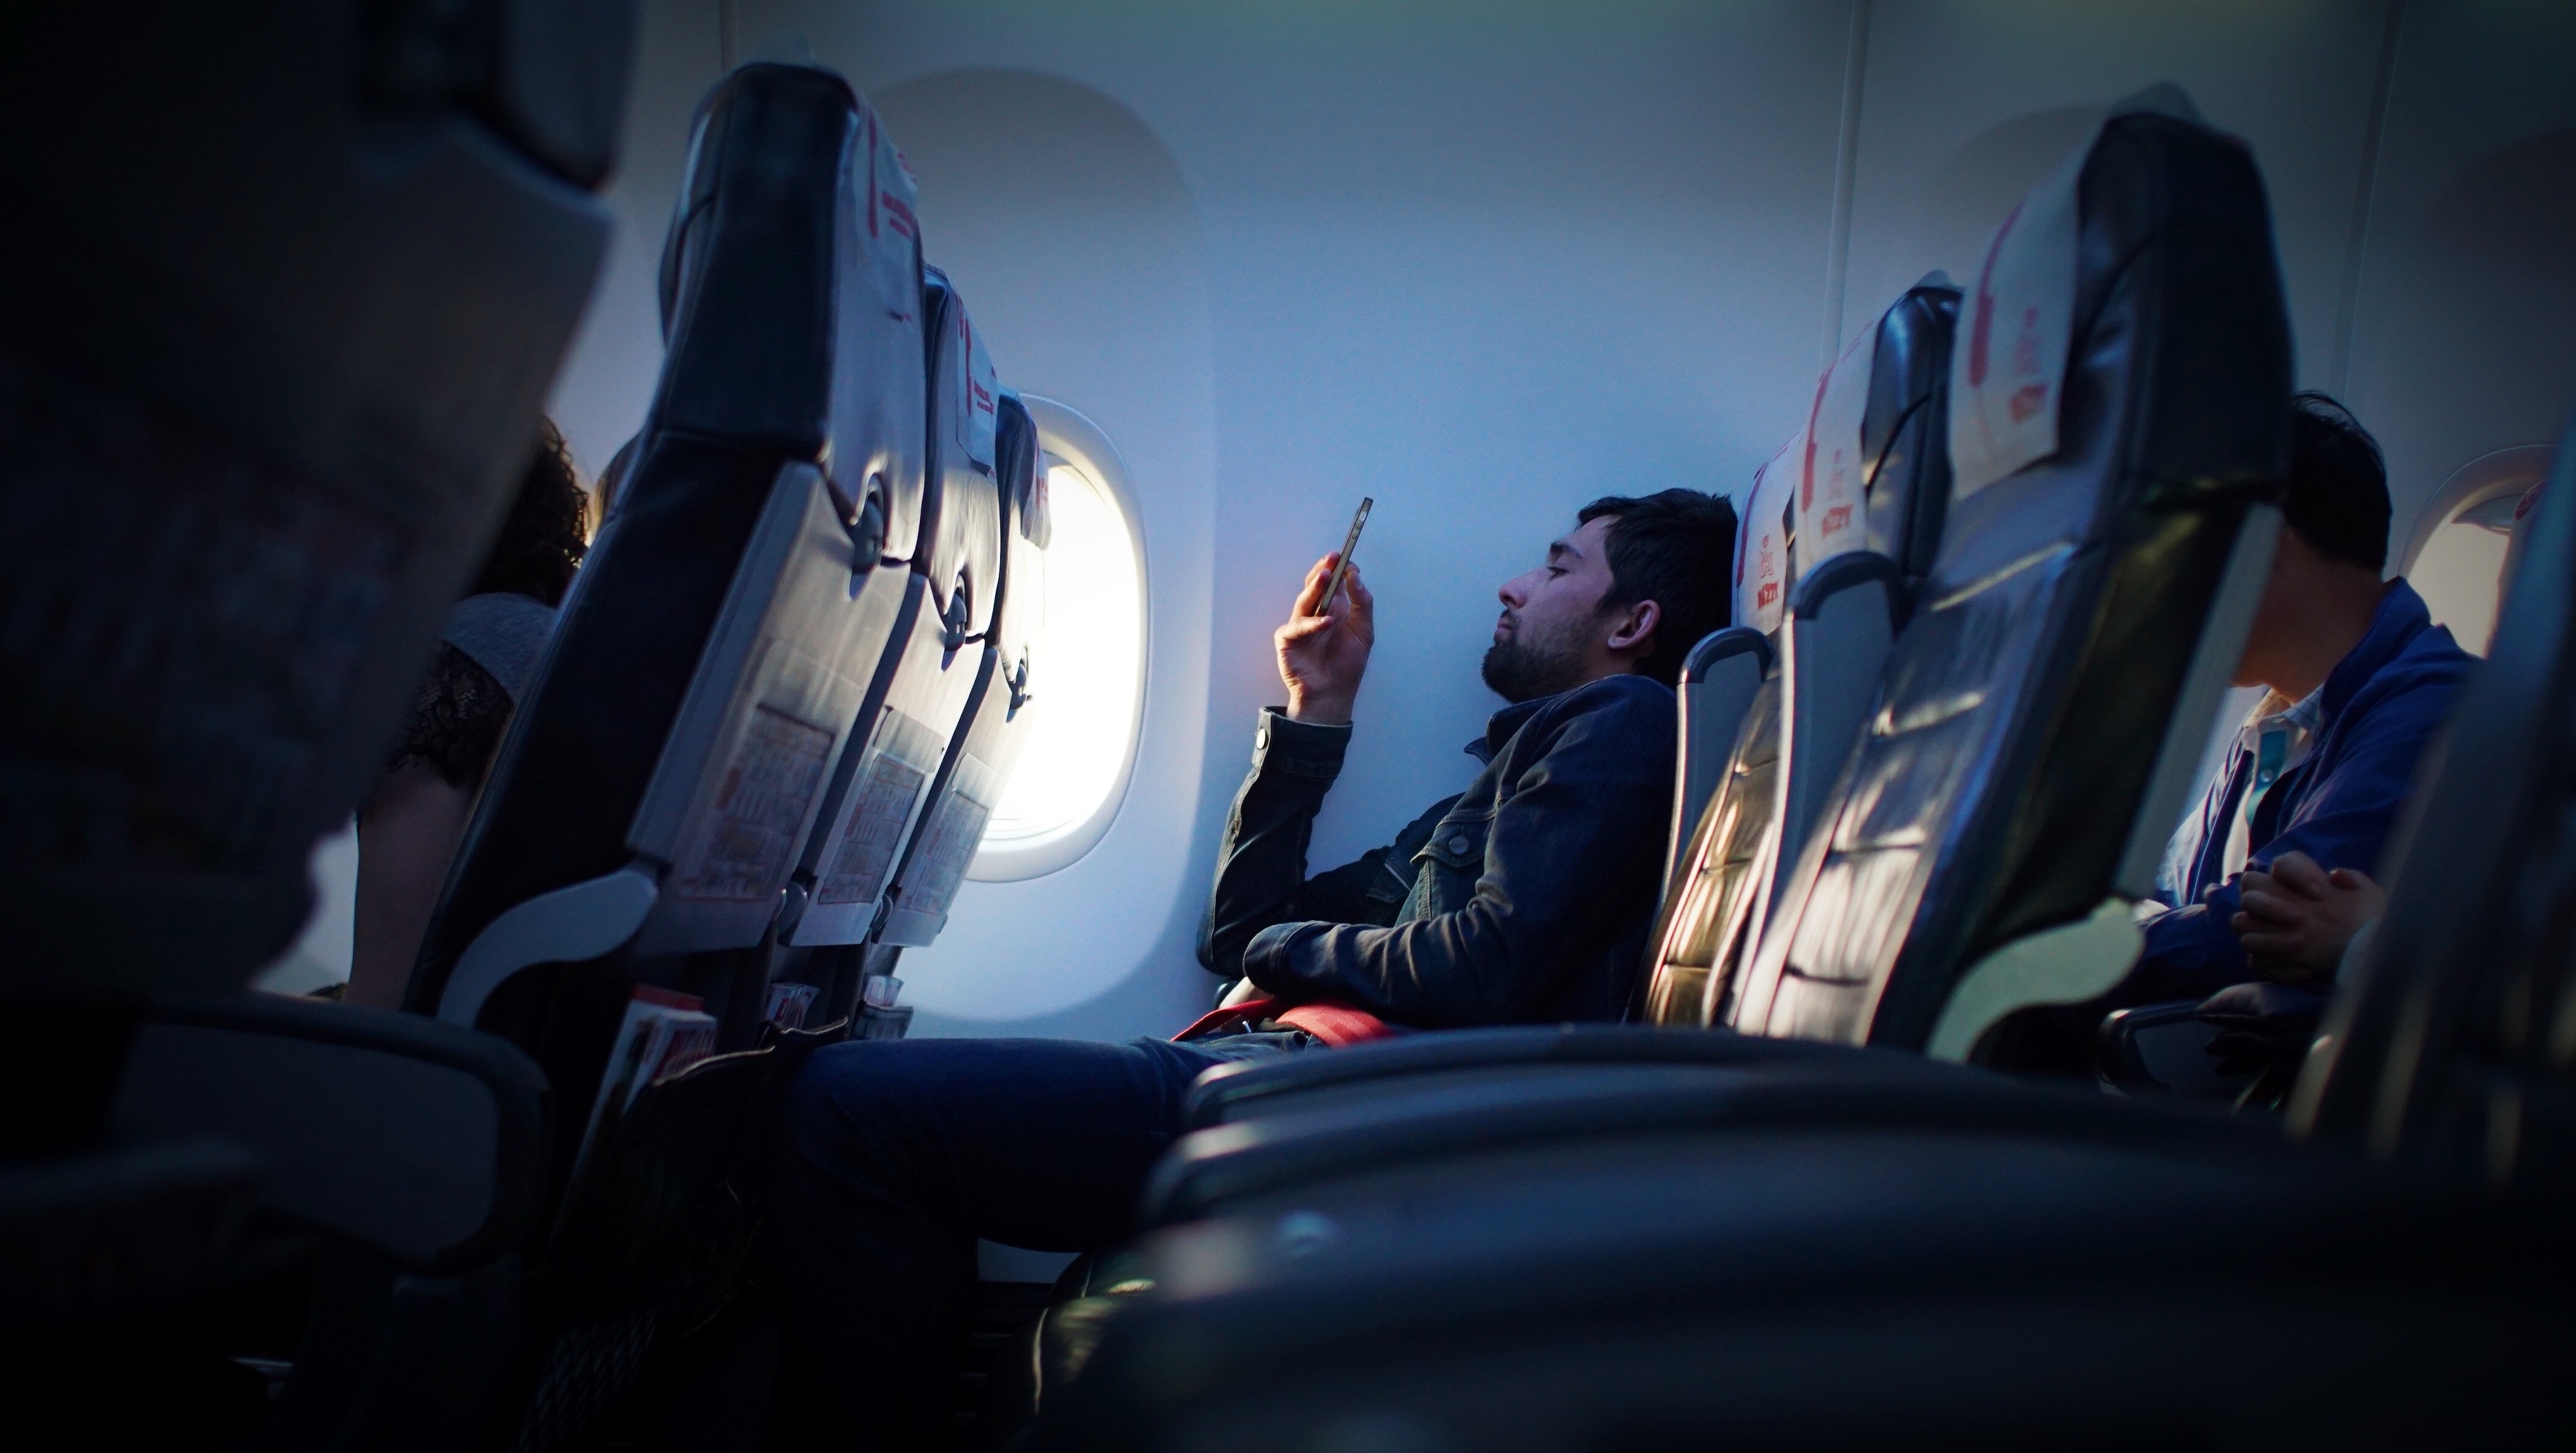
technology, car, vehicle, darkness, automotive design